A. Margaret Russanowska

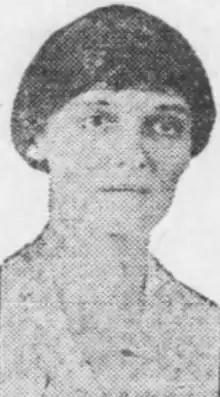
A. Margaret Russanowska, from a 1921 newspaper

Apollonia Margaret Russanowska (November 30, 1885 – June 18, 1957) was an American social worker, born in Poland. She worked for the United States Department of Labor during World War I, for the American Red Cross in Poland after the war, and for the Maryland Board of Film Censors in the 1920s.